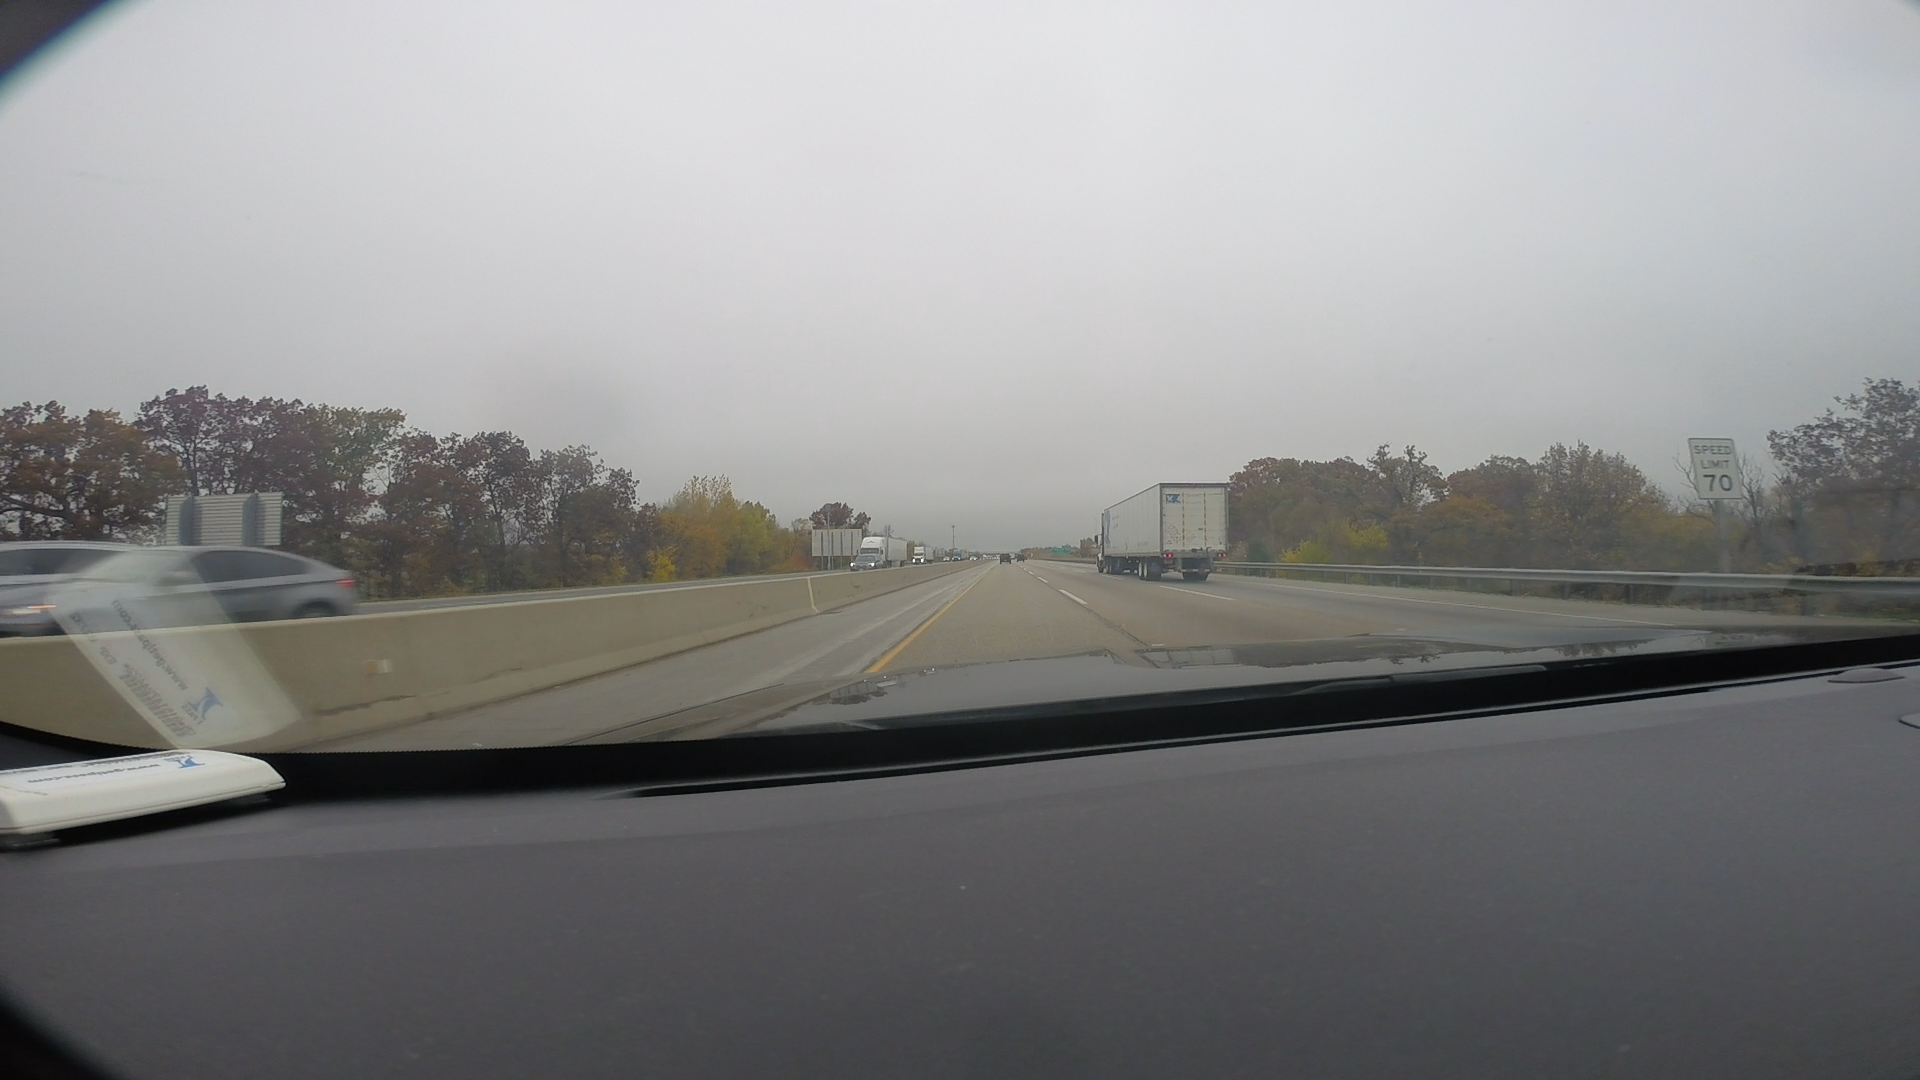
Speed limit sign label: mph70